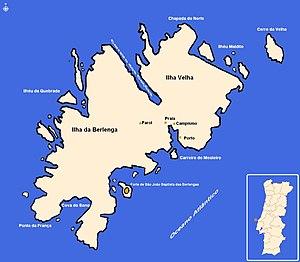
Le phare de Berlenga est un phare situé sur l'île Berlenga Grande de l'Archipel des Berlengas sous l'autorité de la municipalité de Peniche, dans le district de Leiria.